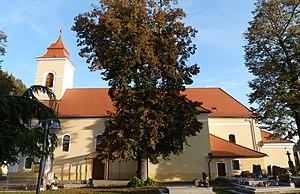
Veľké Ripňany est un village de Slovaquie situé dans la région de Nitra.